June Lake, California

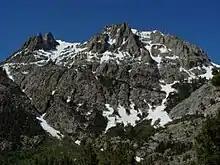
Carson Peak

It was also during this time that the sport of skiing was becoming popular in the United States, and by around 1937 there was an organized race called the "Silver Skis." Participants started near the Fish Hatchery, hiking to the top of 10,866 foot Carson Peak and skiing back down. By 1940, a group of local businessmen established the June Lake Winter Sports Association, building and operating a 2200-foot rope tow ski area with a vertical rise of 600 feet, including first aid, ski instruction and repair, light lunches, and entertainment.